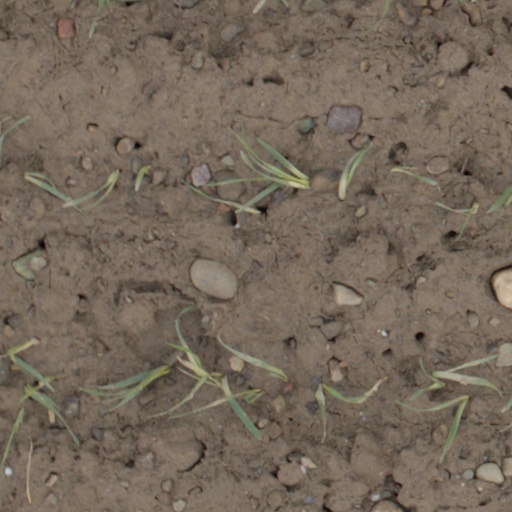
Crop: wheat